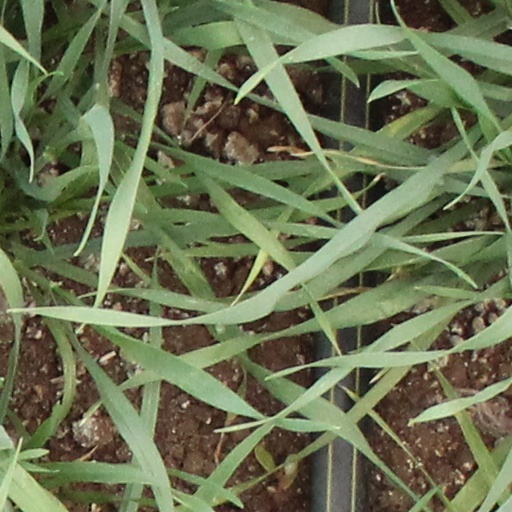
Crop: wheat